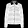
Label: Coat